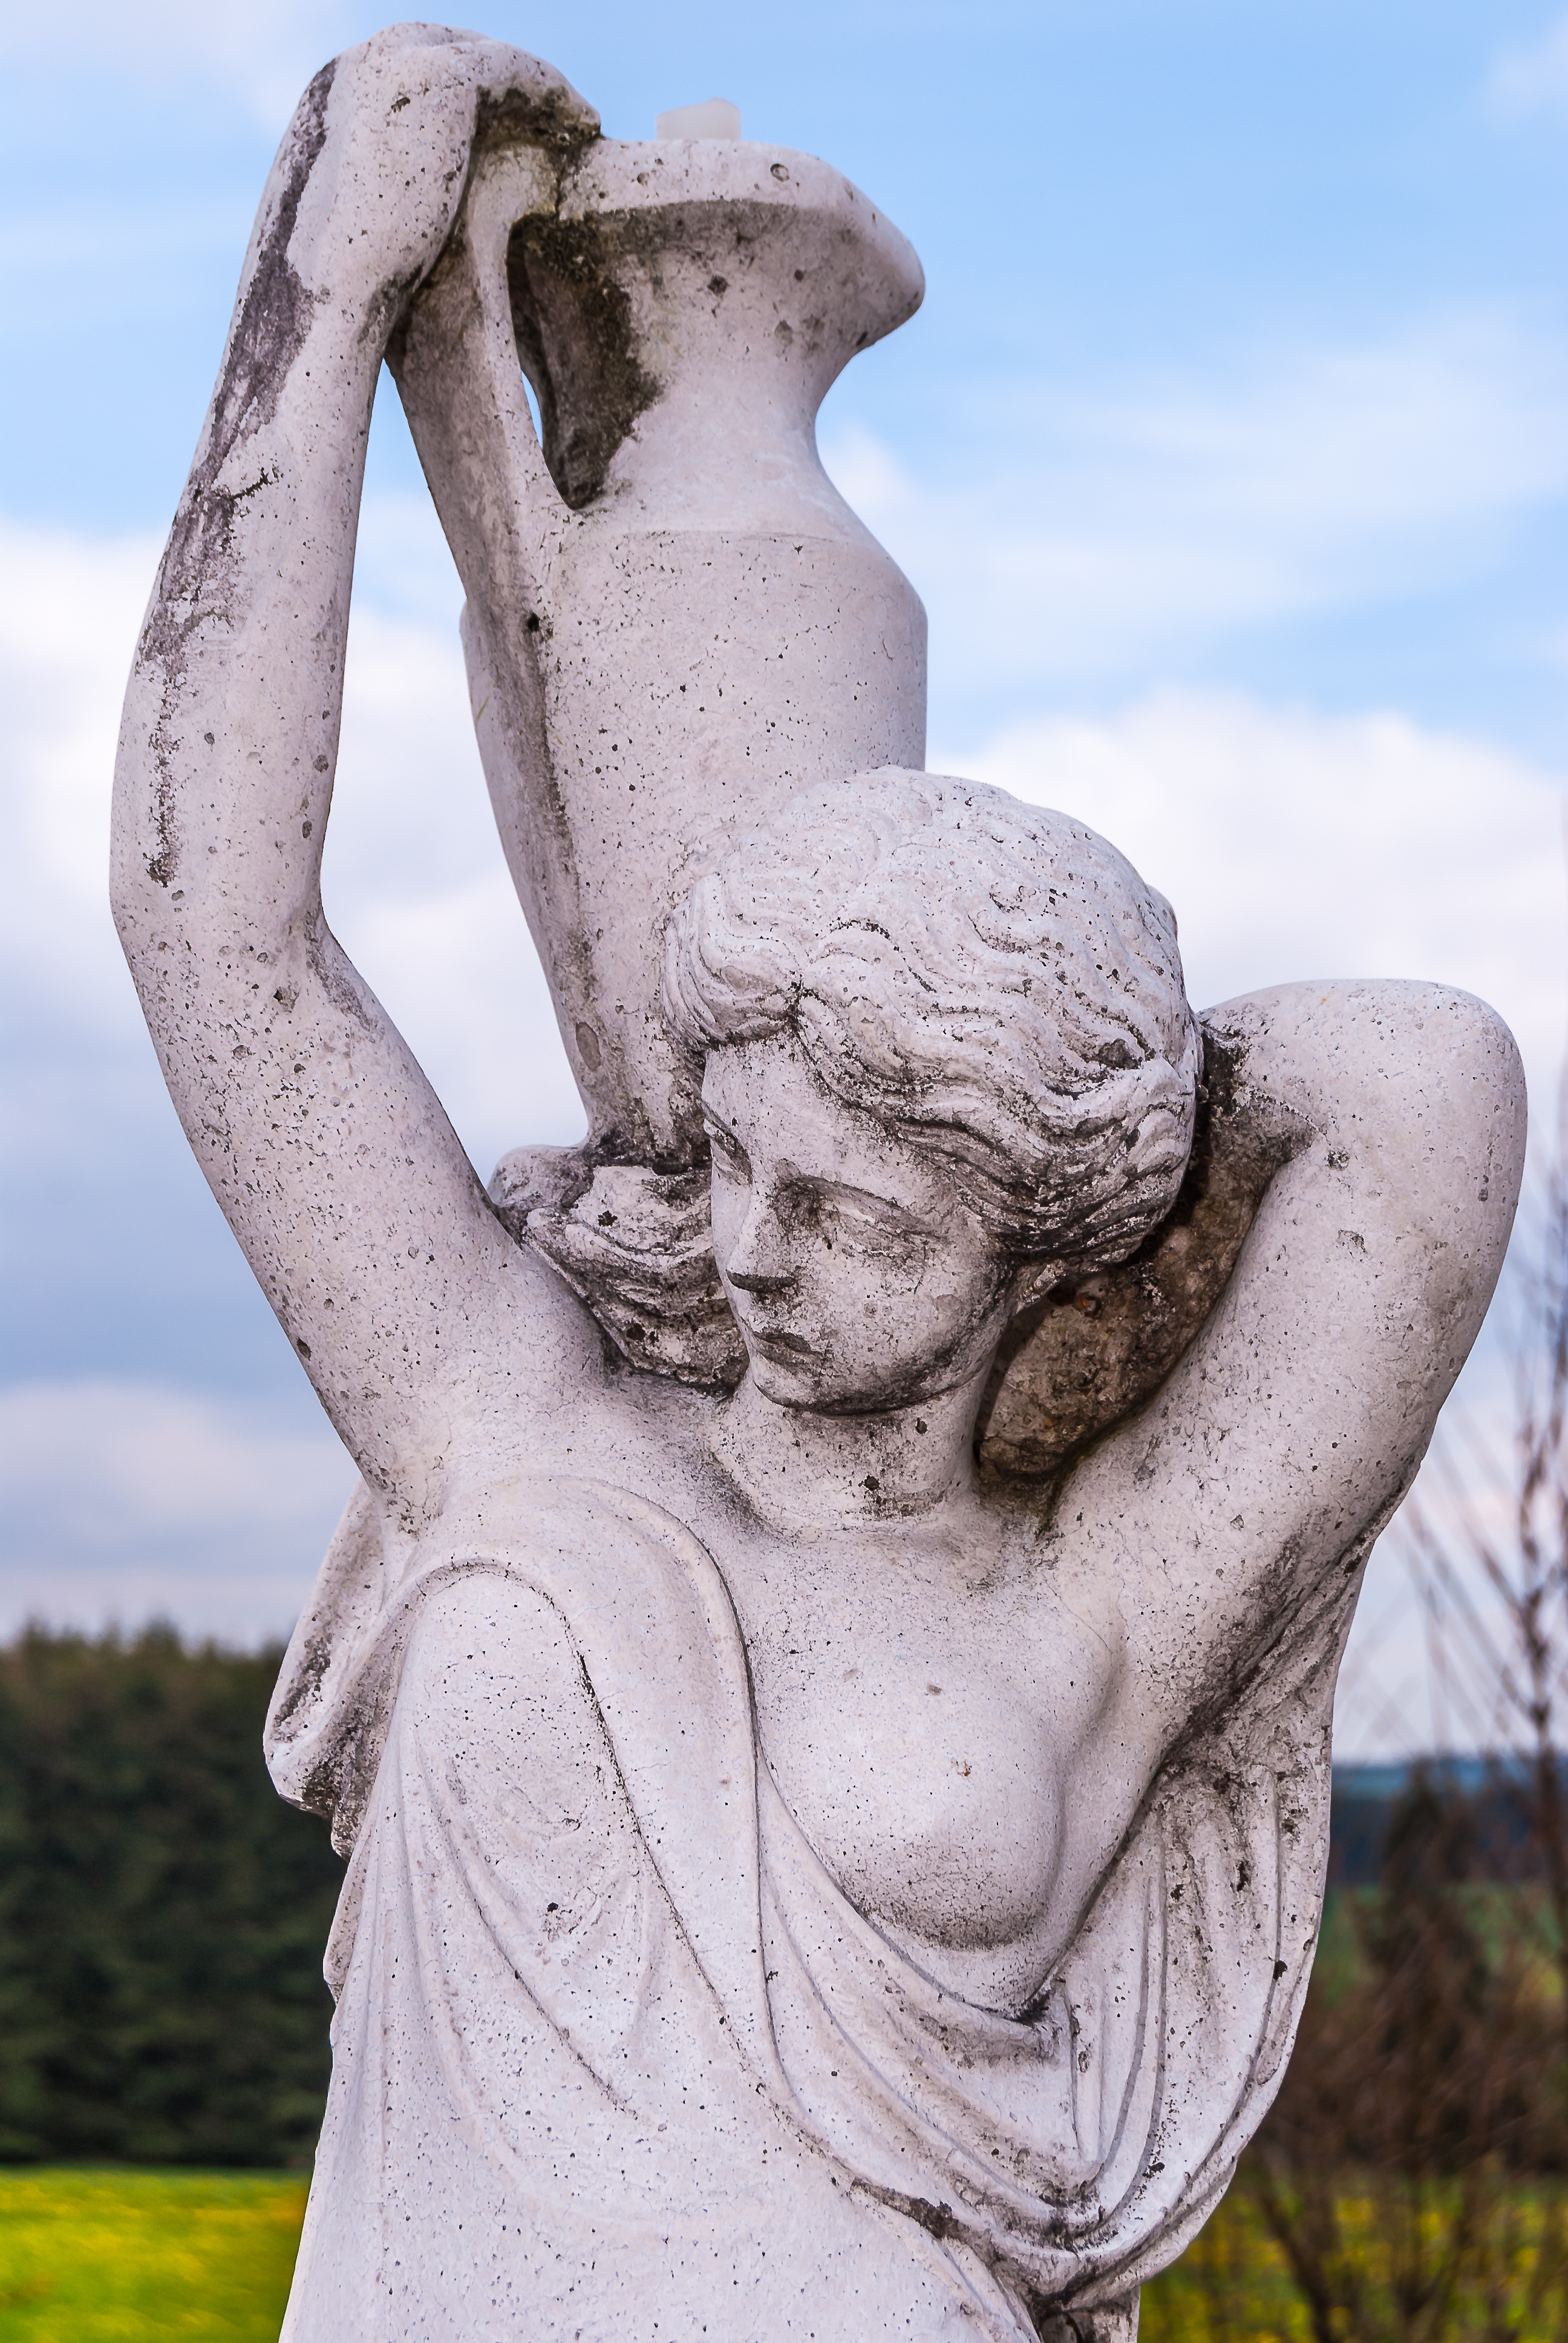
water, sand, rock, structure, sky, woman, stone, monument, statue, spring, greek, blue, face, sculpture, art, clouds, figure, temple, head, greece, hell, history, carving, antiquity, stone figure, stone carving, ancient history, greek ancient, nonbuilding structure